Imagawa Station (Niigata)

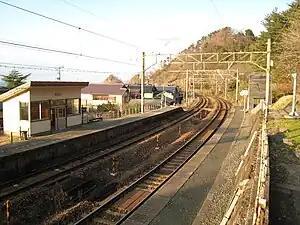
Imagawa Station platforms, February 2010

is a railway station in the city of Murakami, Niigata, Japan, operated by East Japan Railway Company (JR East).